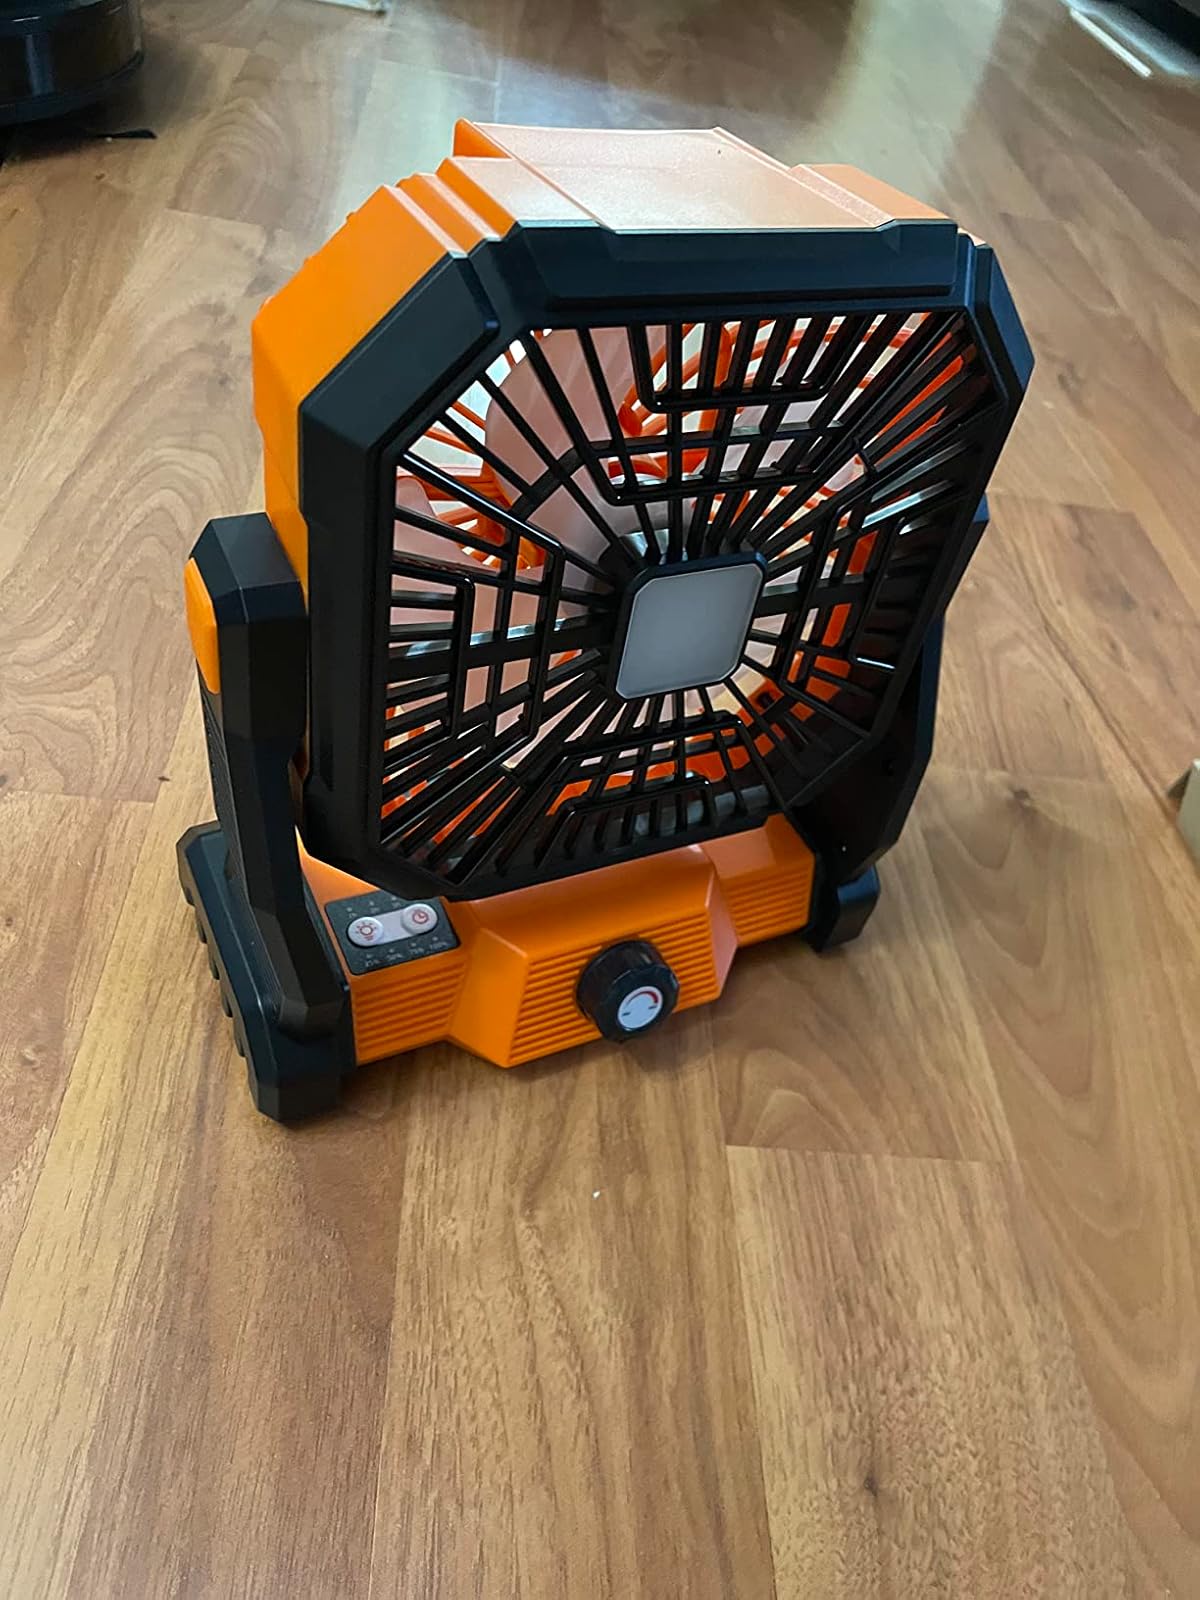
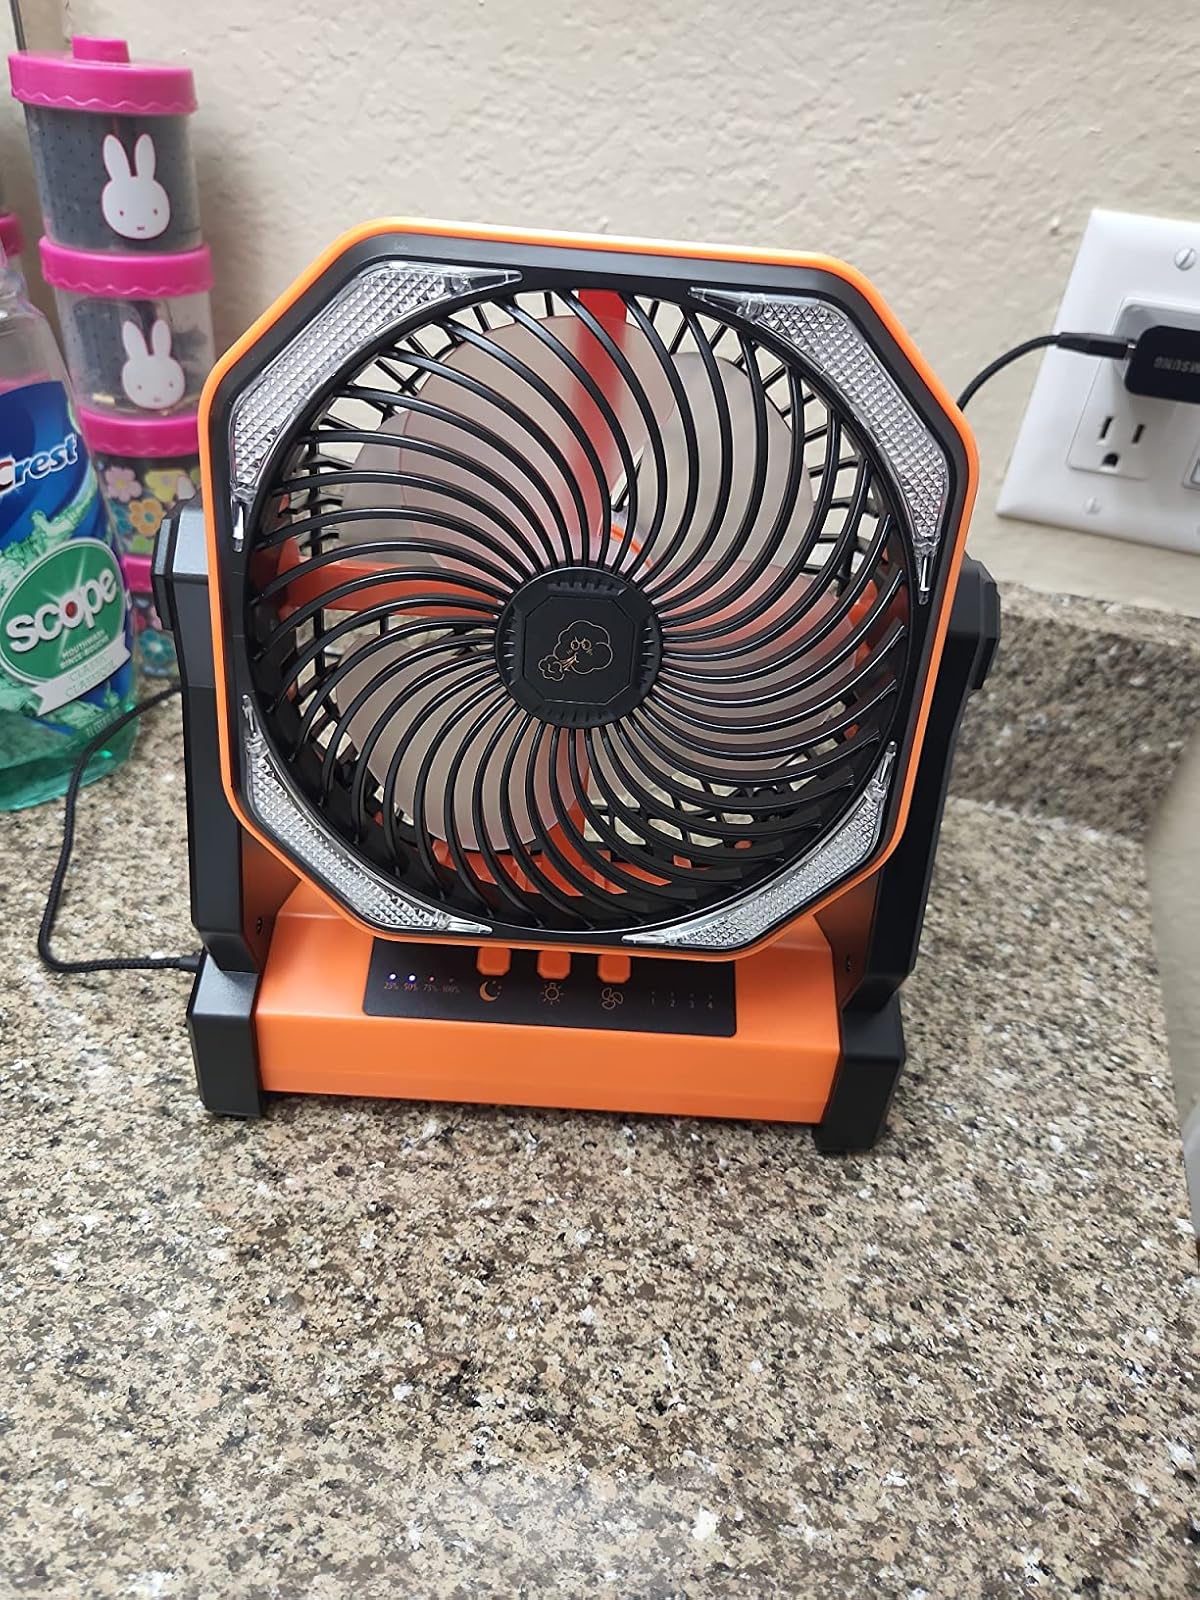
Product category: lantern
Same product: no